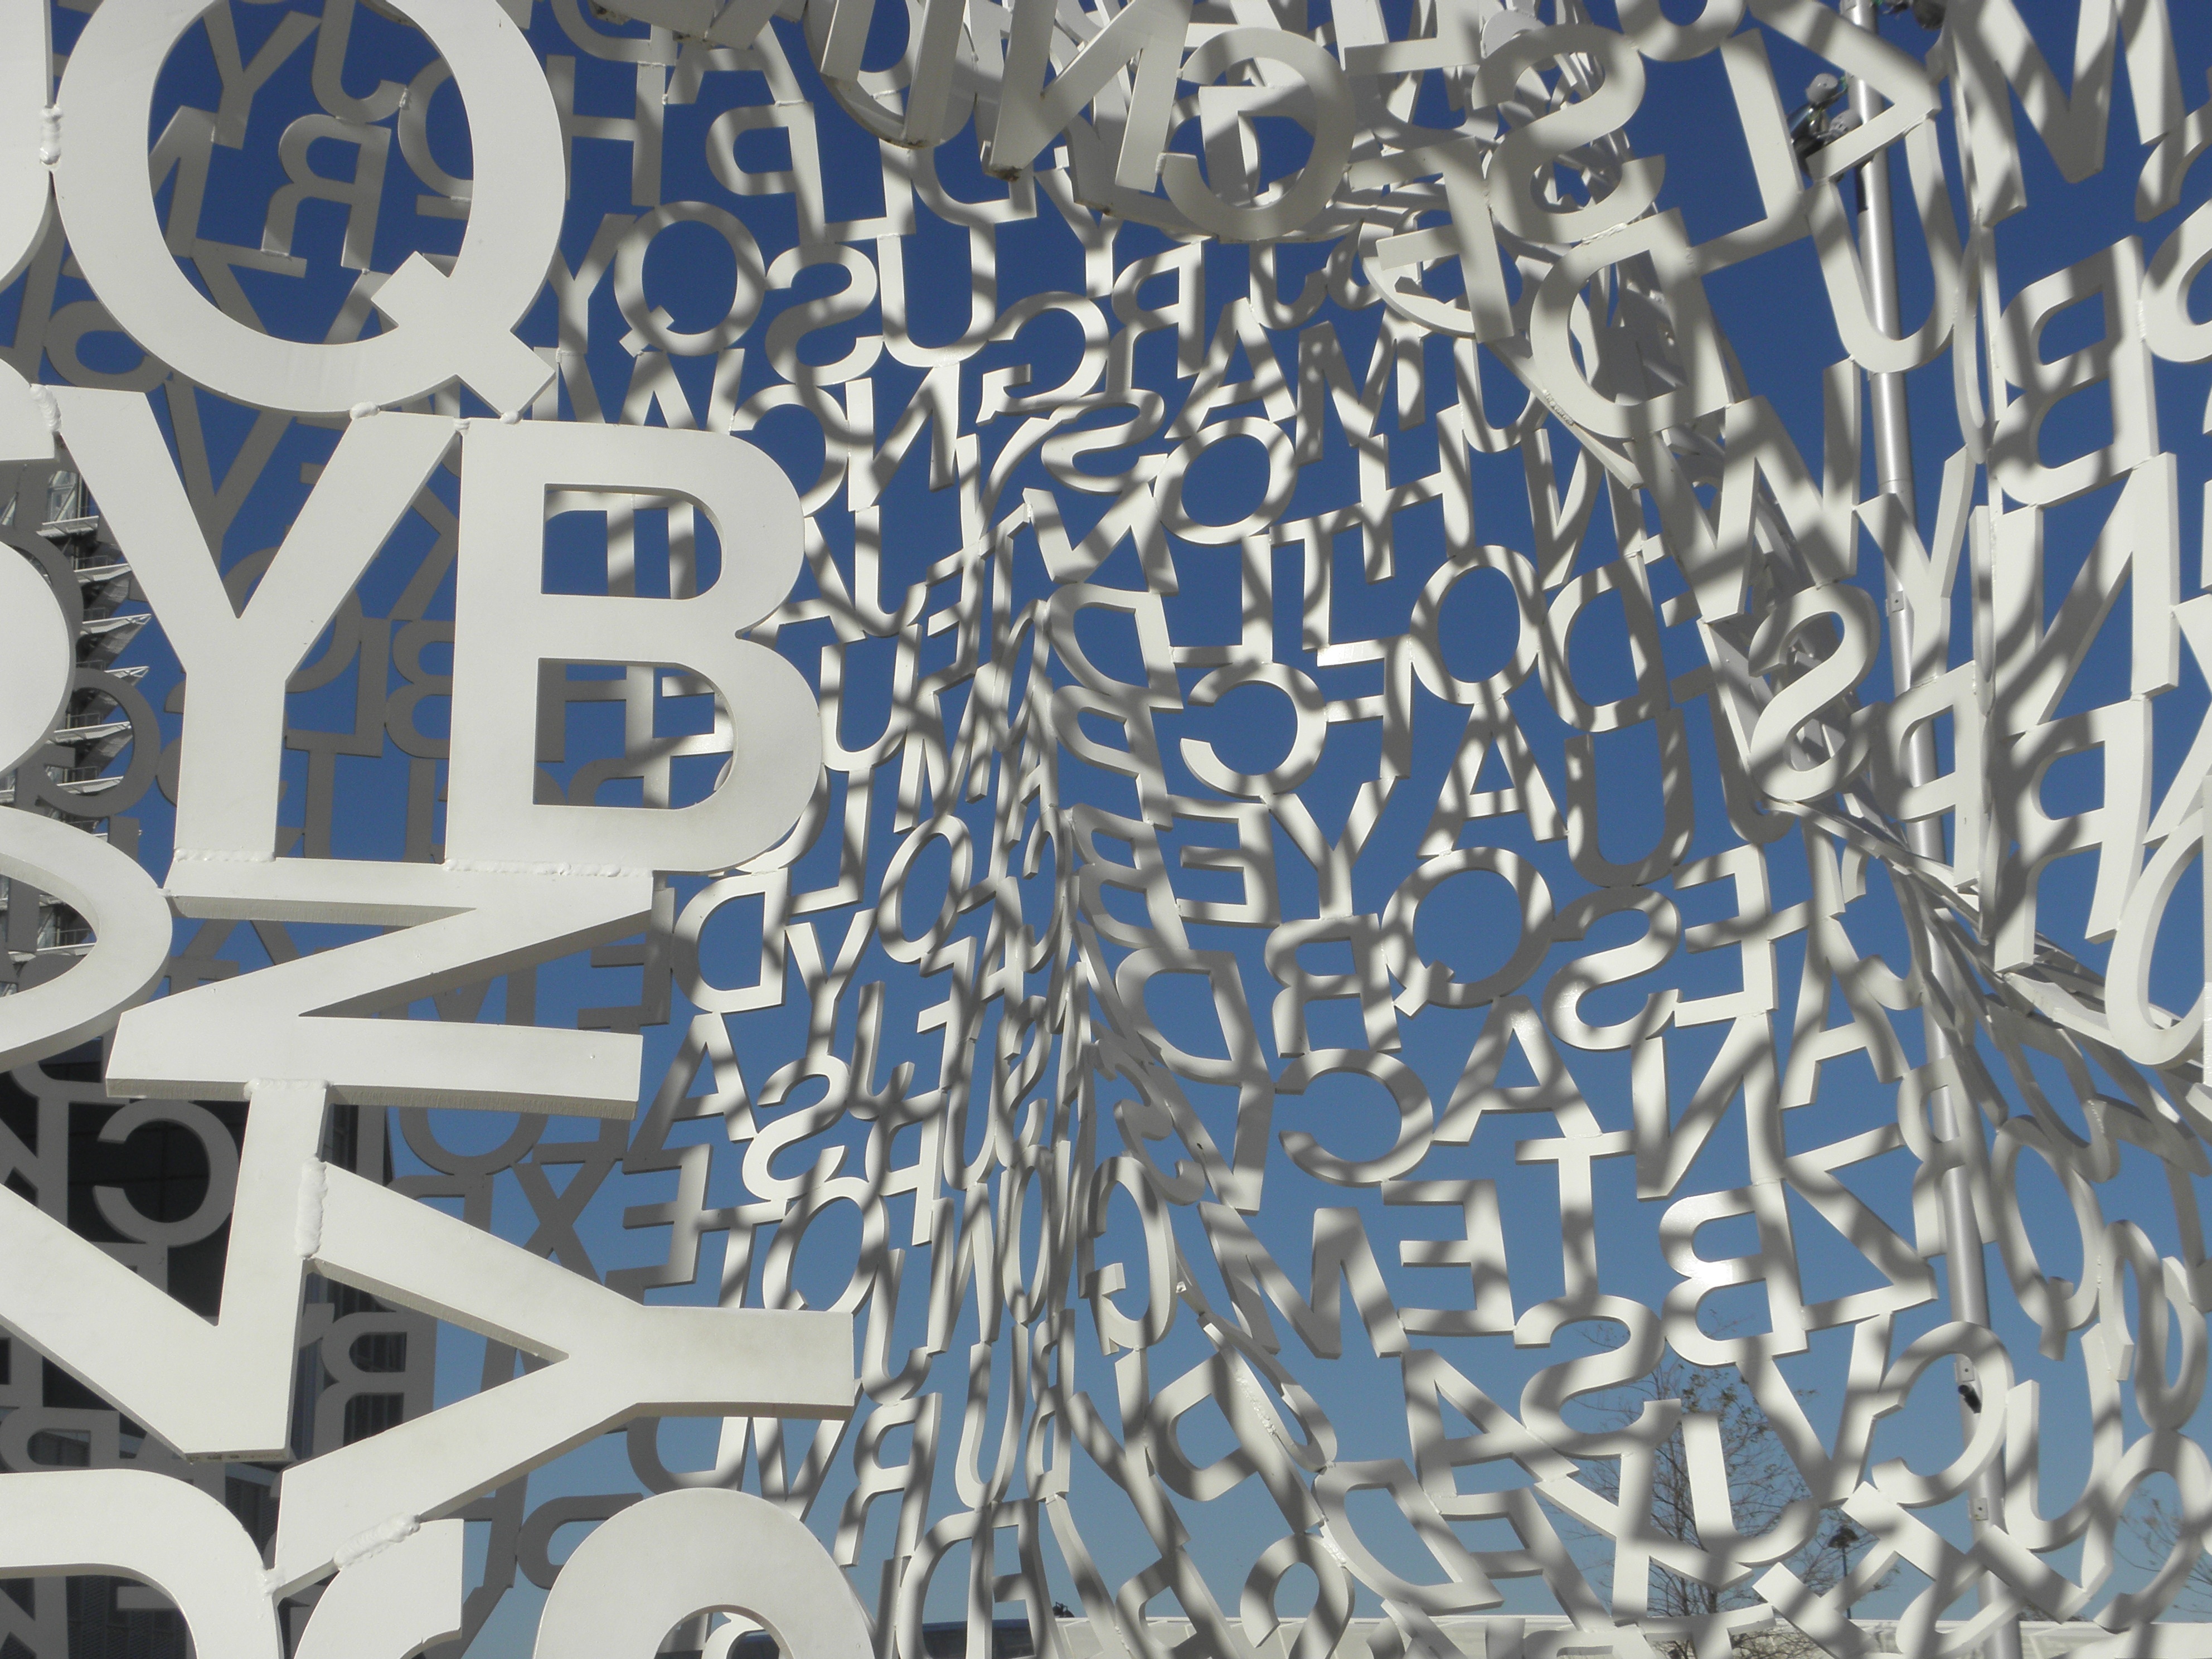
thinking, pattern, line, blue, font, sculpture, art, design, exhibition, lyrics